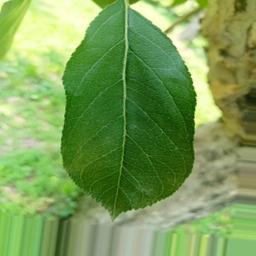
Label: Healthy